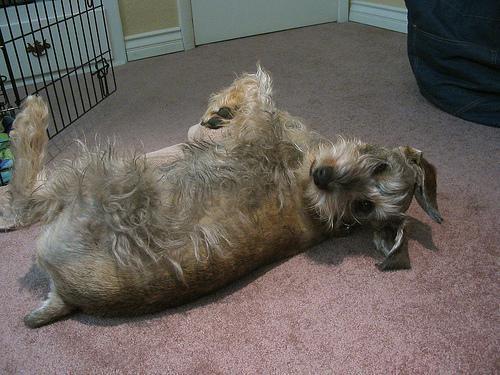
standard_schnauzer